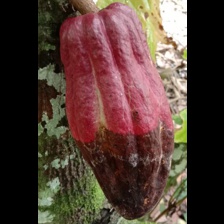
Label: phytophthora